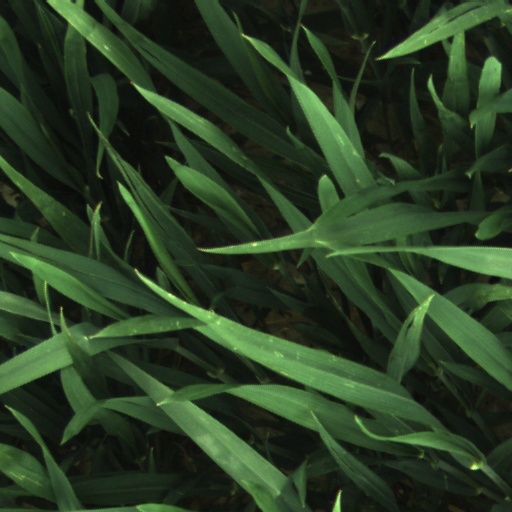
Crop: wheat